Santiago J. Duckworth

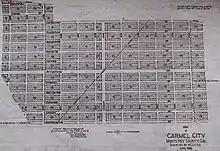
Carmel City Map by W. C. Little (1888).

In March 1888, Duckworth authorized W. C. Little, of Monterey, to survey the Carmel property and write down a subdivision map of the townsite with 135 blocks divided into four tracks. On May 1, 1888, the map was registered with the County Recorder of Monterey County. Corner lots were twenty-five dollars and inside lots twenty dollars and business lots solf for fifty dollars. In July 1888, the sale of lots began.